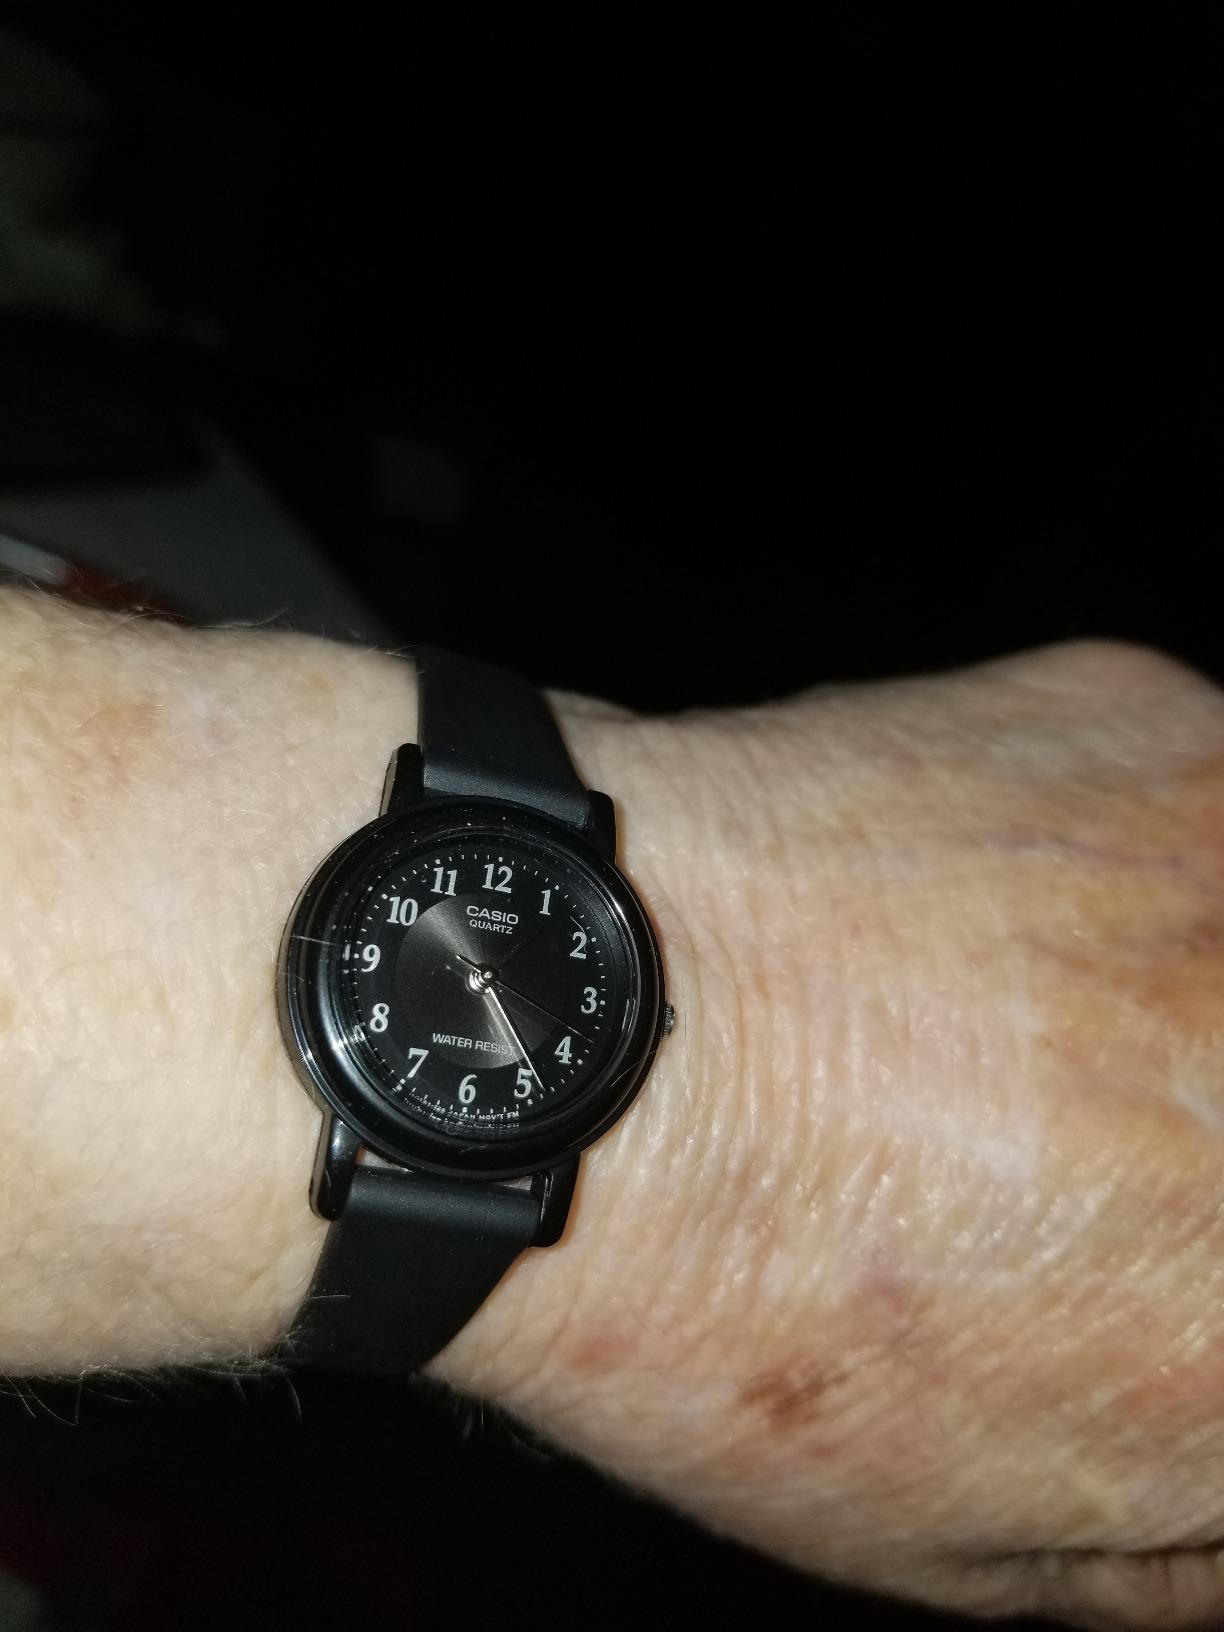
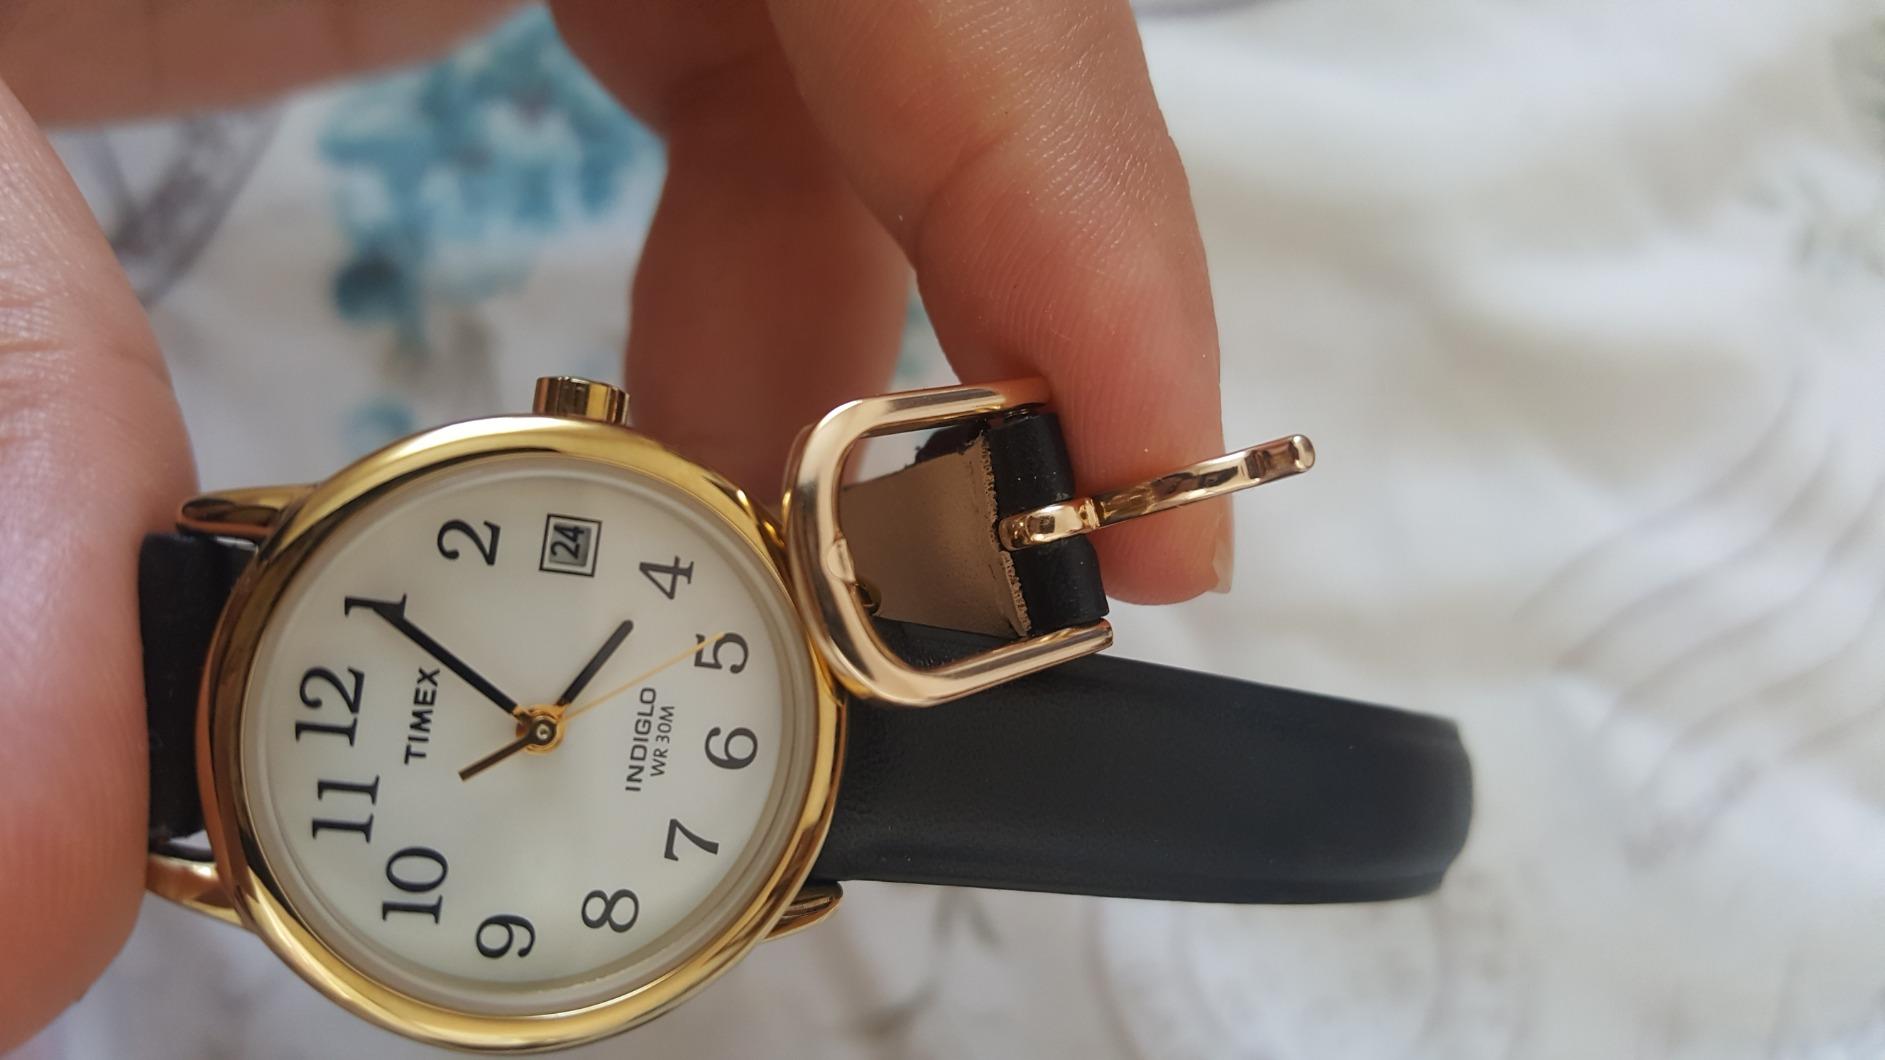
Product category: accessories_watch
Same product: no